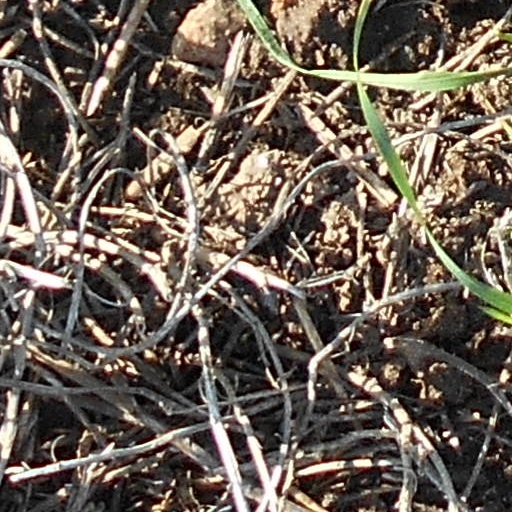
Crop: wheat